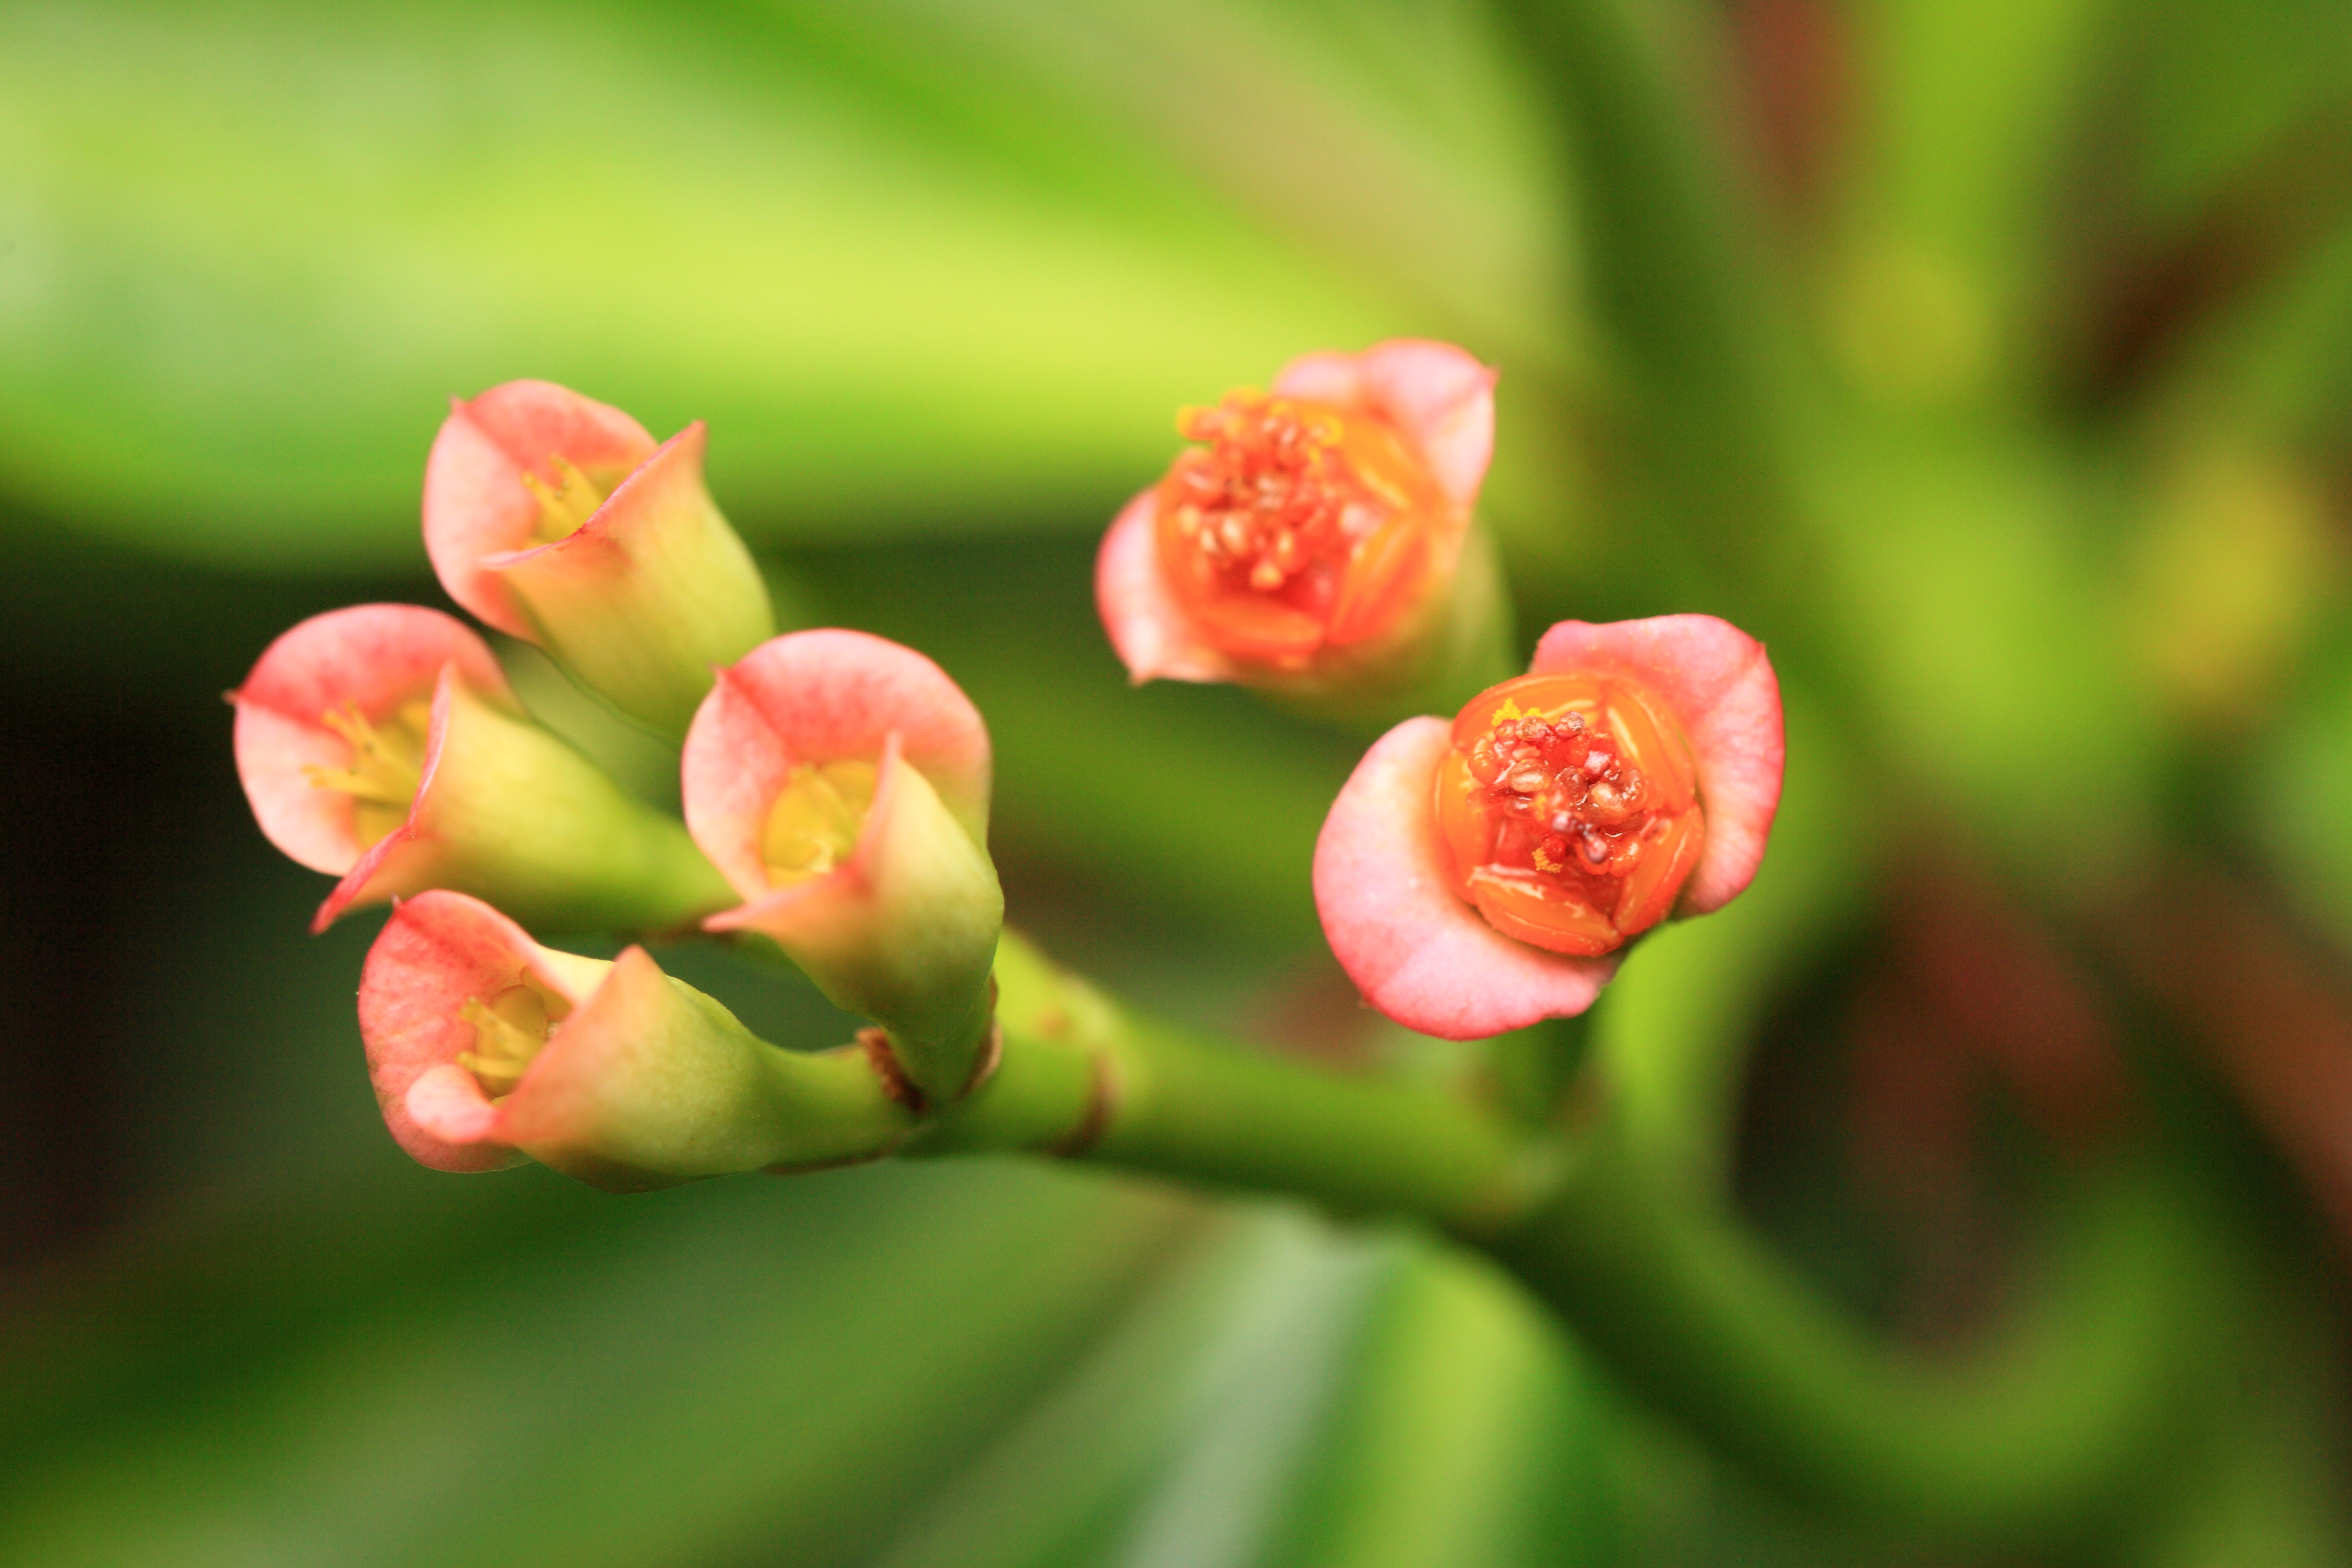
nature, blossom, plant, photography, leaf, flower, petal, tulip, green, high, botany, flora, wildflower, close up, 5d, hires, bud, markii, hi, res, resolution, saitama, kawaguchi, macro photography, flowering plant, plant stem, land plant